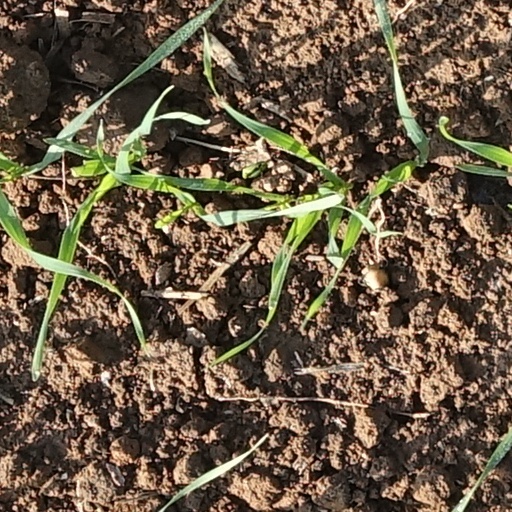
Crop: wheat